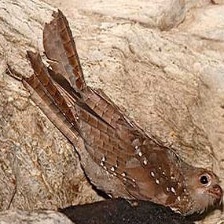
Species: OILBIRD
Scientific name: STEATORNIS CARIPENSIS